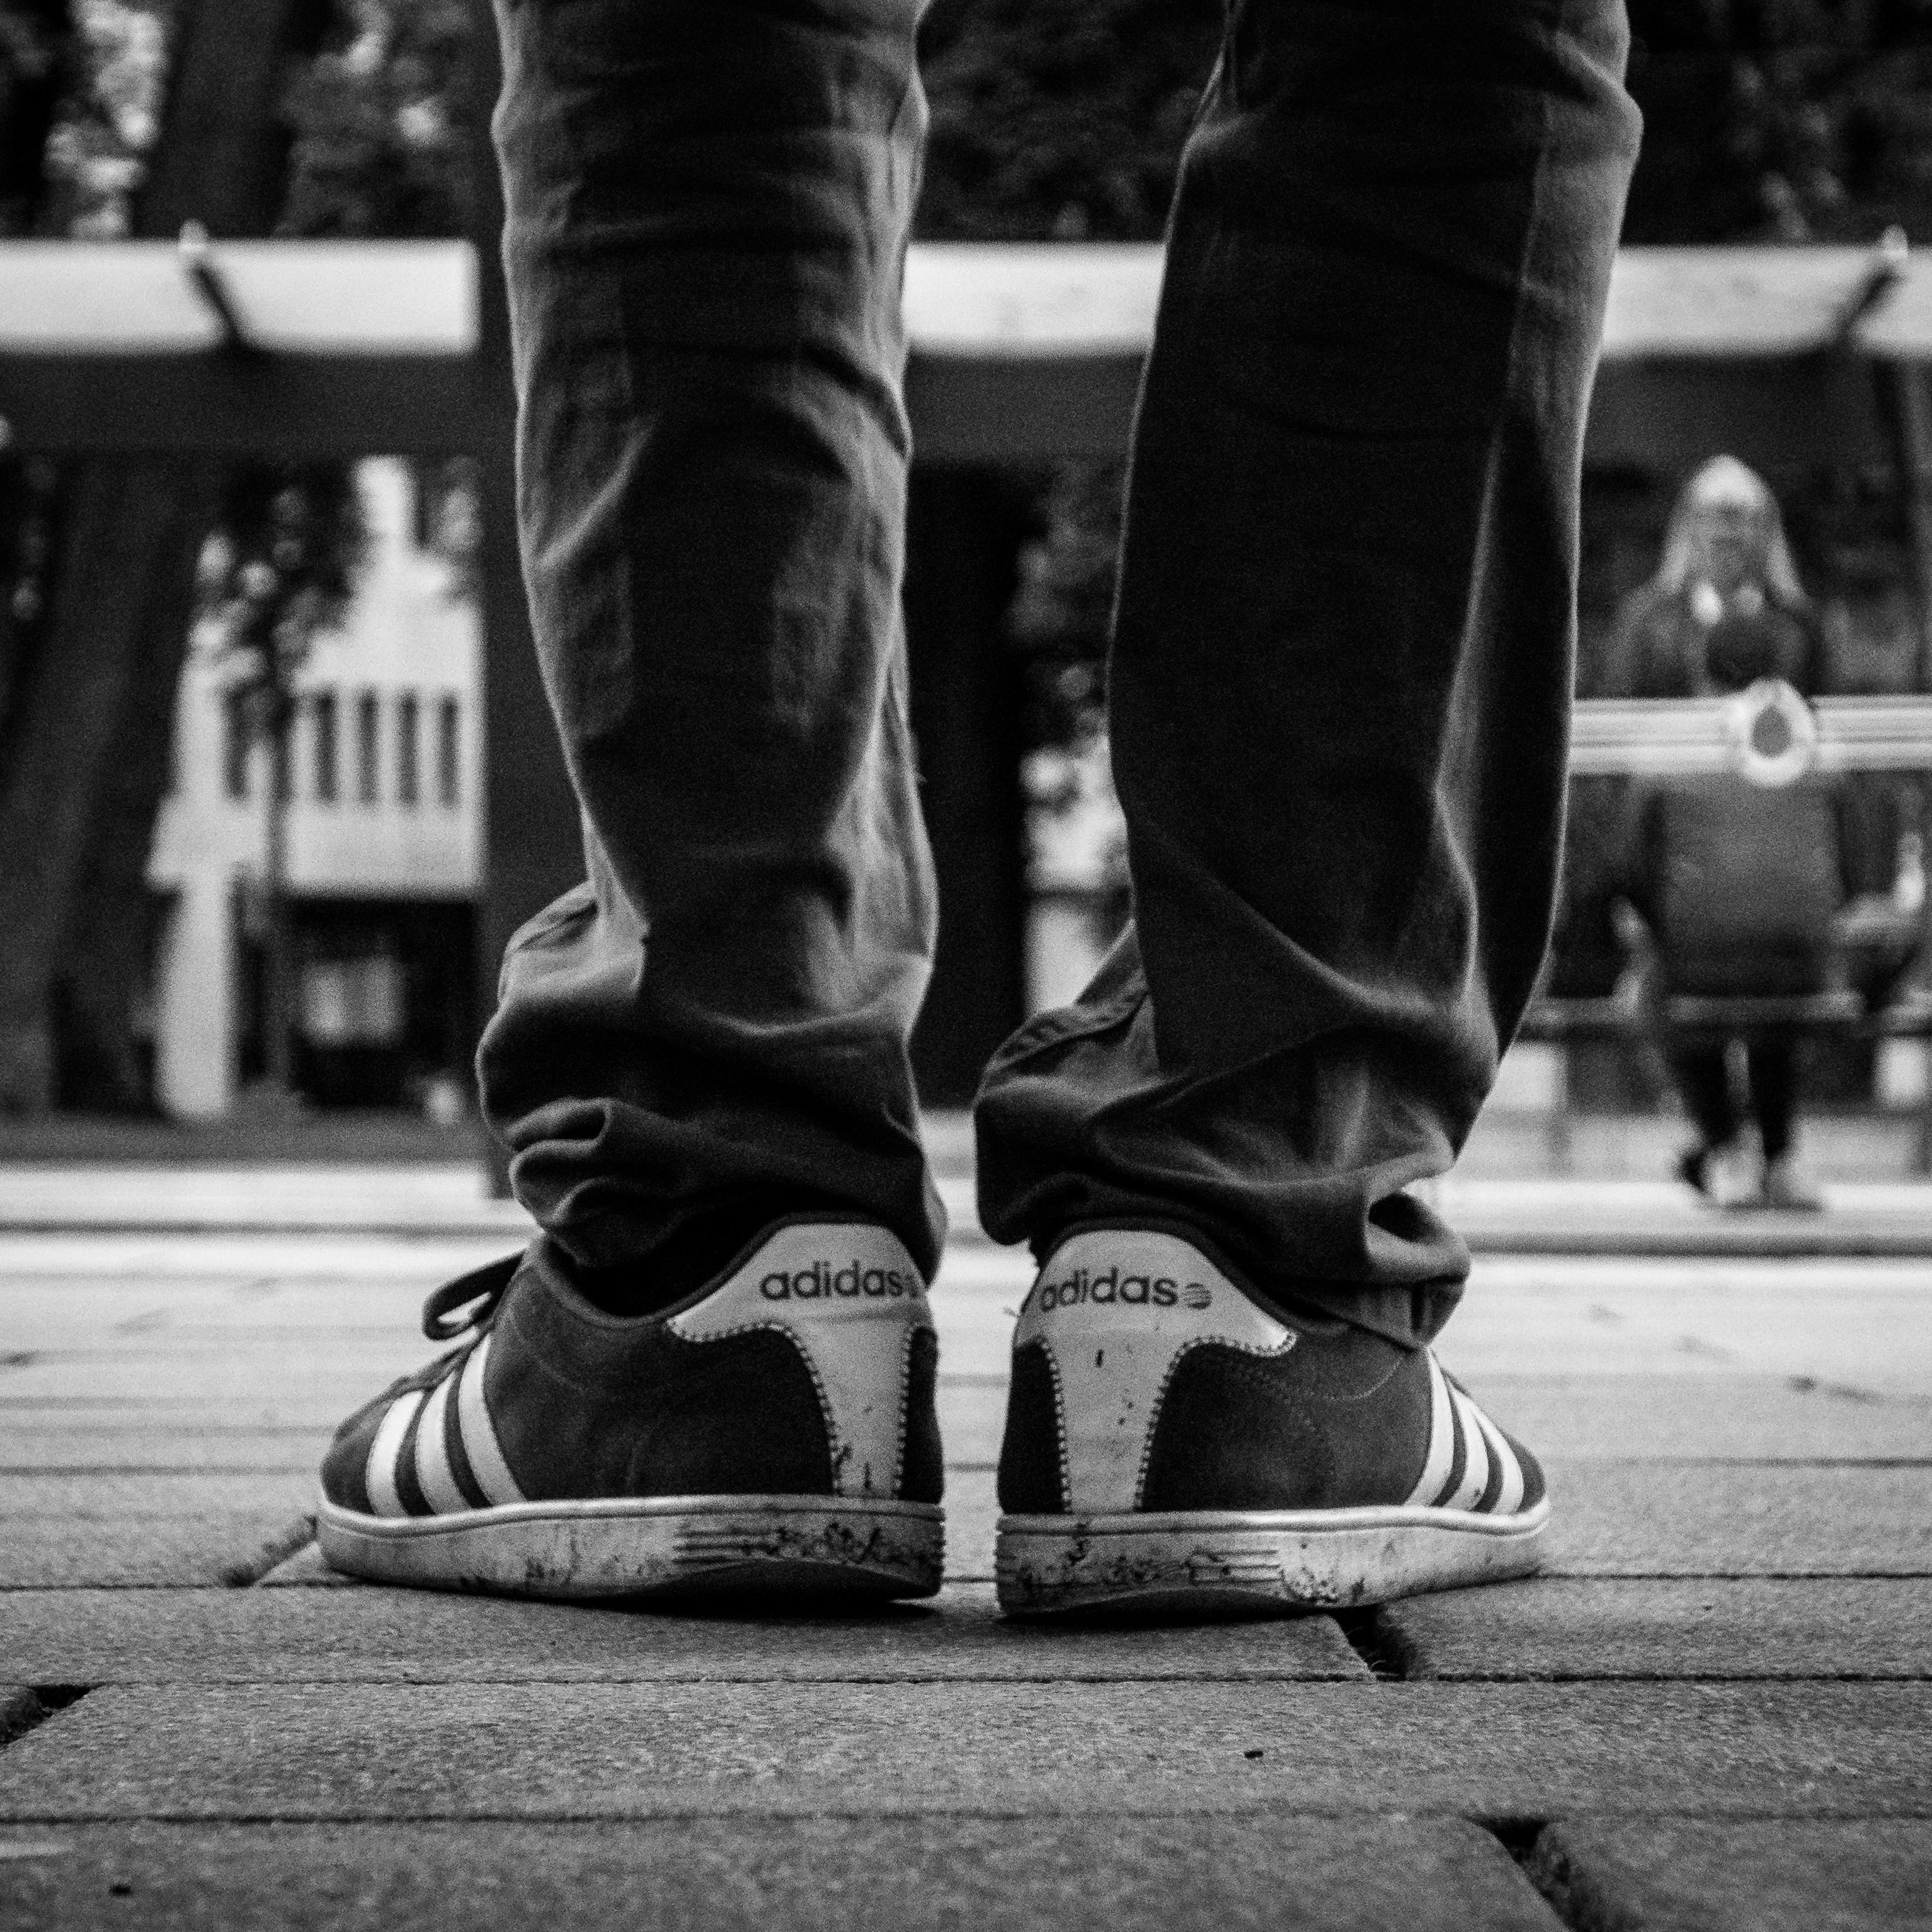
man, shoe, black and white, people, road, white, street, city, explore, leg, standing, clothing, black, monochrome, streetphotography, flickr, bw, shoes, blackandwhite, project, candid, creativecommons, helmet, infrastructure, adidas, footwear, stadt, helm, germany, deutschland, sw, bayern, bavaria, schwarzweis, 11, stop, detail, clothes, menschen, strase, unposed, ungestellt, strasenfotografie, haltestelle, mann, 365, 366, augsburg, erwachsener, project365, projekt, adult, photoaday, pictureaday, project366, streettog, tog, zweisichtde, zweisichtig, bekleidung, kleidung, stehend, sonydscrx100ii, sonyrx100ii, schuhe, monochrome photography